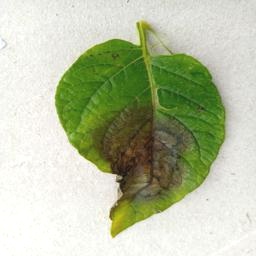
Etiqueta: Late Blight